Brigadér Halling House

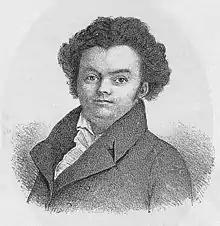
Johan Christian Ryge

The property was acquired in 1772 by William von Halling, who had just returned from India where he had been in British military service. He altered and expanded the building from 1773 to 1776. It is believed that the architect was Hans Næss, a student of Nicolas-Henri Jardin. In 1774, he married Christine Linde Hvas de Lindenpalm, the only daughter of Jørgen Hvas de Lindenpalm. He received the two estates Tirsbæk and Bryckesborg as dowry, renaming the latter Willamsborg. In 1776, he ceded Tirsbæk to count Caspar von Moltke in exchange for Dronninglund in Vendsyssel. Here he later constructed a large town mansion in Aalborg (now Hotel Phønic).